Kevin Barry

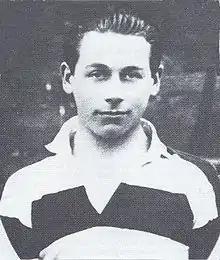
Kevin Barry in the rugby jersey of Belvedere College, Dublin

Kevin Gerard Barry (20 January 1902 – 1 November 1920) was an Irish Republican Army (IRA) soldier and medical student who was executed by the British Government during the Irish War of Independence. He was sentenced to death for his part in an attack upon a British Army supply lorry which resulted in the death of a British soldier.